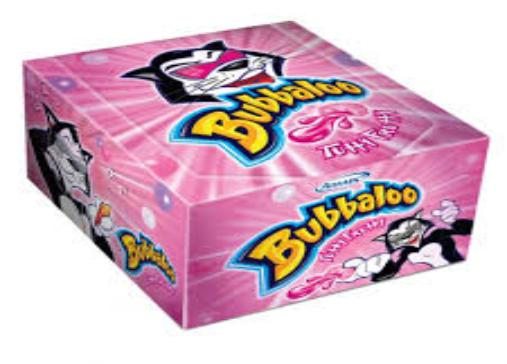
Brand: Bubbaloo
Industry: Food